Max Herz

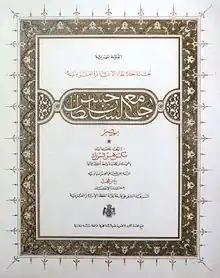
Title page of the Arabic edition of the monograph on Sultan Hasan's mosque.

Max Herz was an outstanding historian of architecture but his heavy workload at the Comité did not allow him to develop his capacities in this field to the level of his abilities and desires. At the same time, all his publications are worthy of our attention, because they were written by a highly gifted and well educated specialist who lived among the monuments of Cairo over the course of 35 years, in everyday contact and continuous interaction with them. He subjected many of them to interventions of varying degrees, ranging from thorough examination to complete reconstruction. Thus he was privileged to acquire a wealth of information and grasp of the whole field such as was unique among his contemporaries. This means that even his shortest articles may contain important data unobtainable elsewhere. In the following we list his most important publications accompanied by annotations: